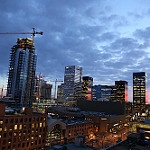
Label: buildings